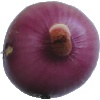
Label: Onion Red Peeled 1